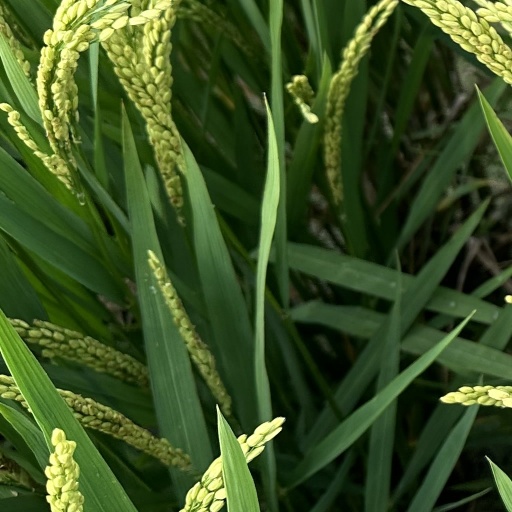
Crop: rice